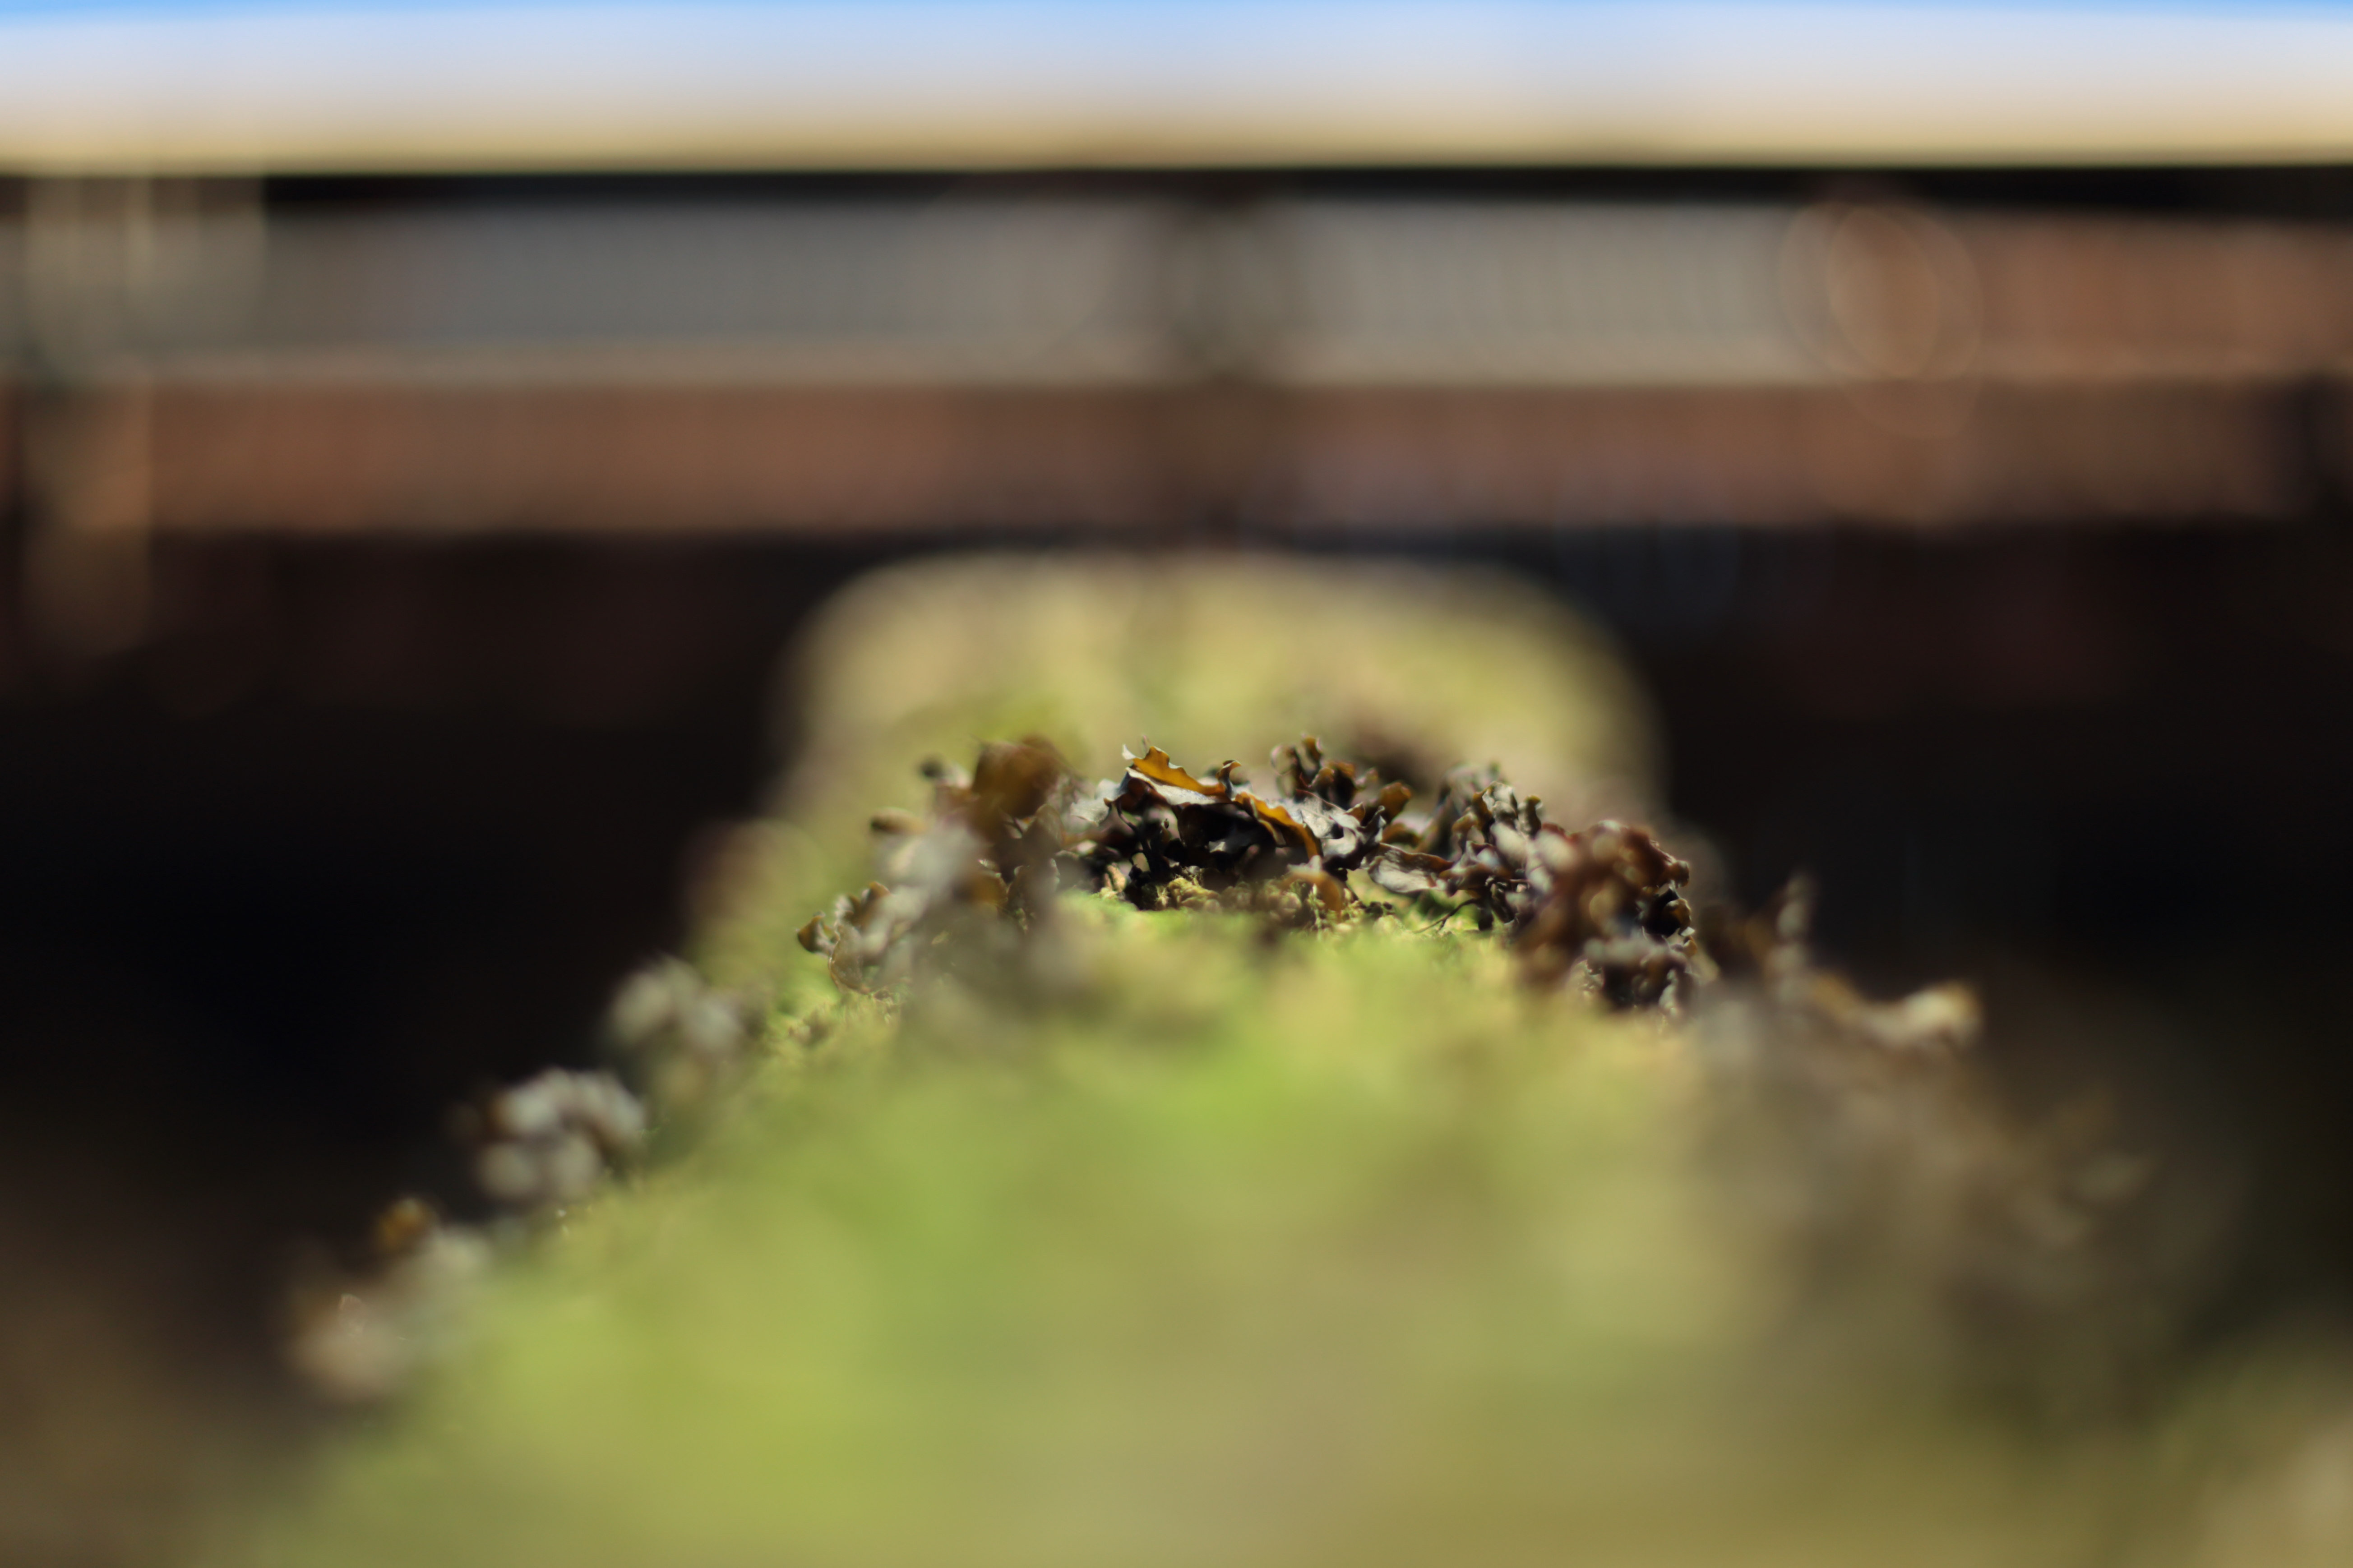
beach, nature, sunset, photography, green, insect, fauna, invertebrate, close up, ant, cbs, worthing, macro photography, membrane winged insect